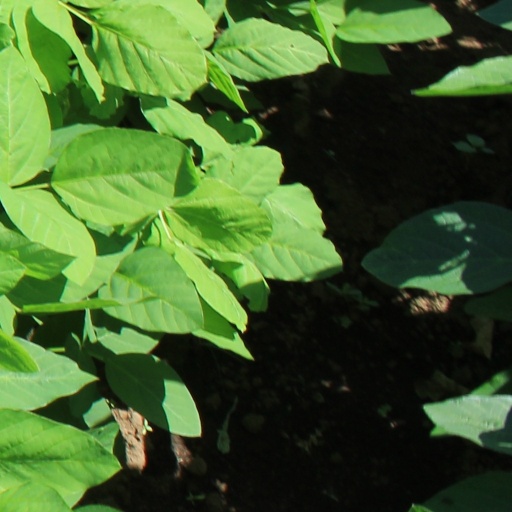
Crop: soybean